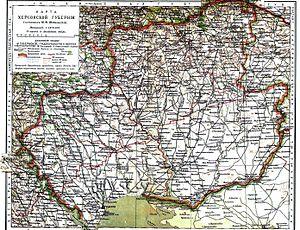
Le gouvernement de Kherson est un gouvernement de l'Empire russe, en Nouvelle Russie.